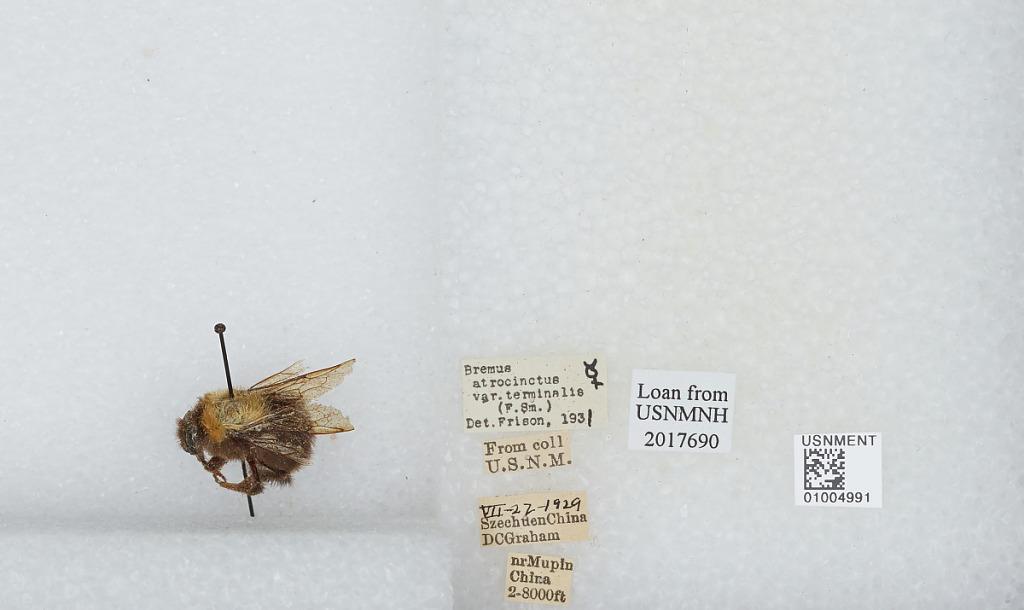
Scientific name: Bombus (Festivobombus) festivus Smith
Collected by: D. Graham
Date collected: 1929-7-22
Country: China
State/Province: Sichuan
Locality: near Muping, formerly Mupin
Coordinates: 30.3692, 102.814
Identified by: Frison